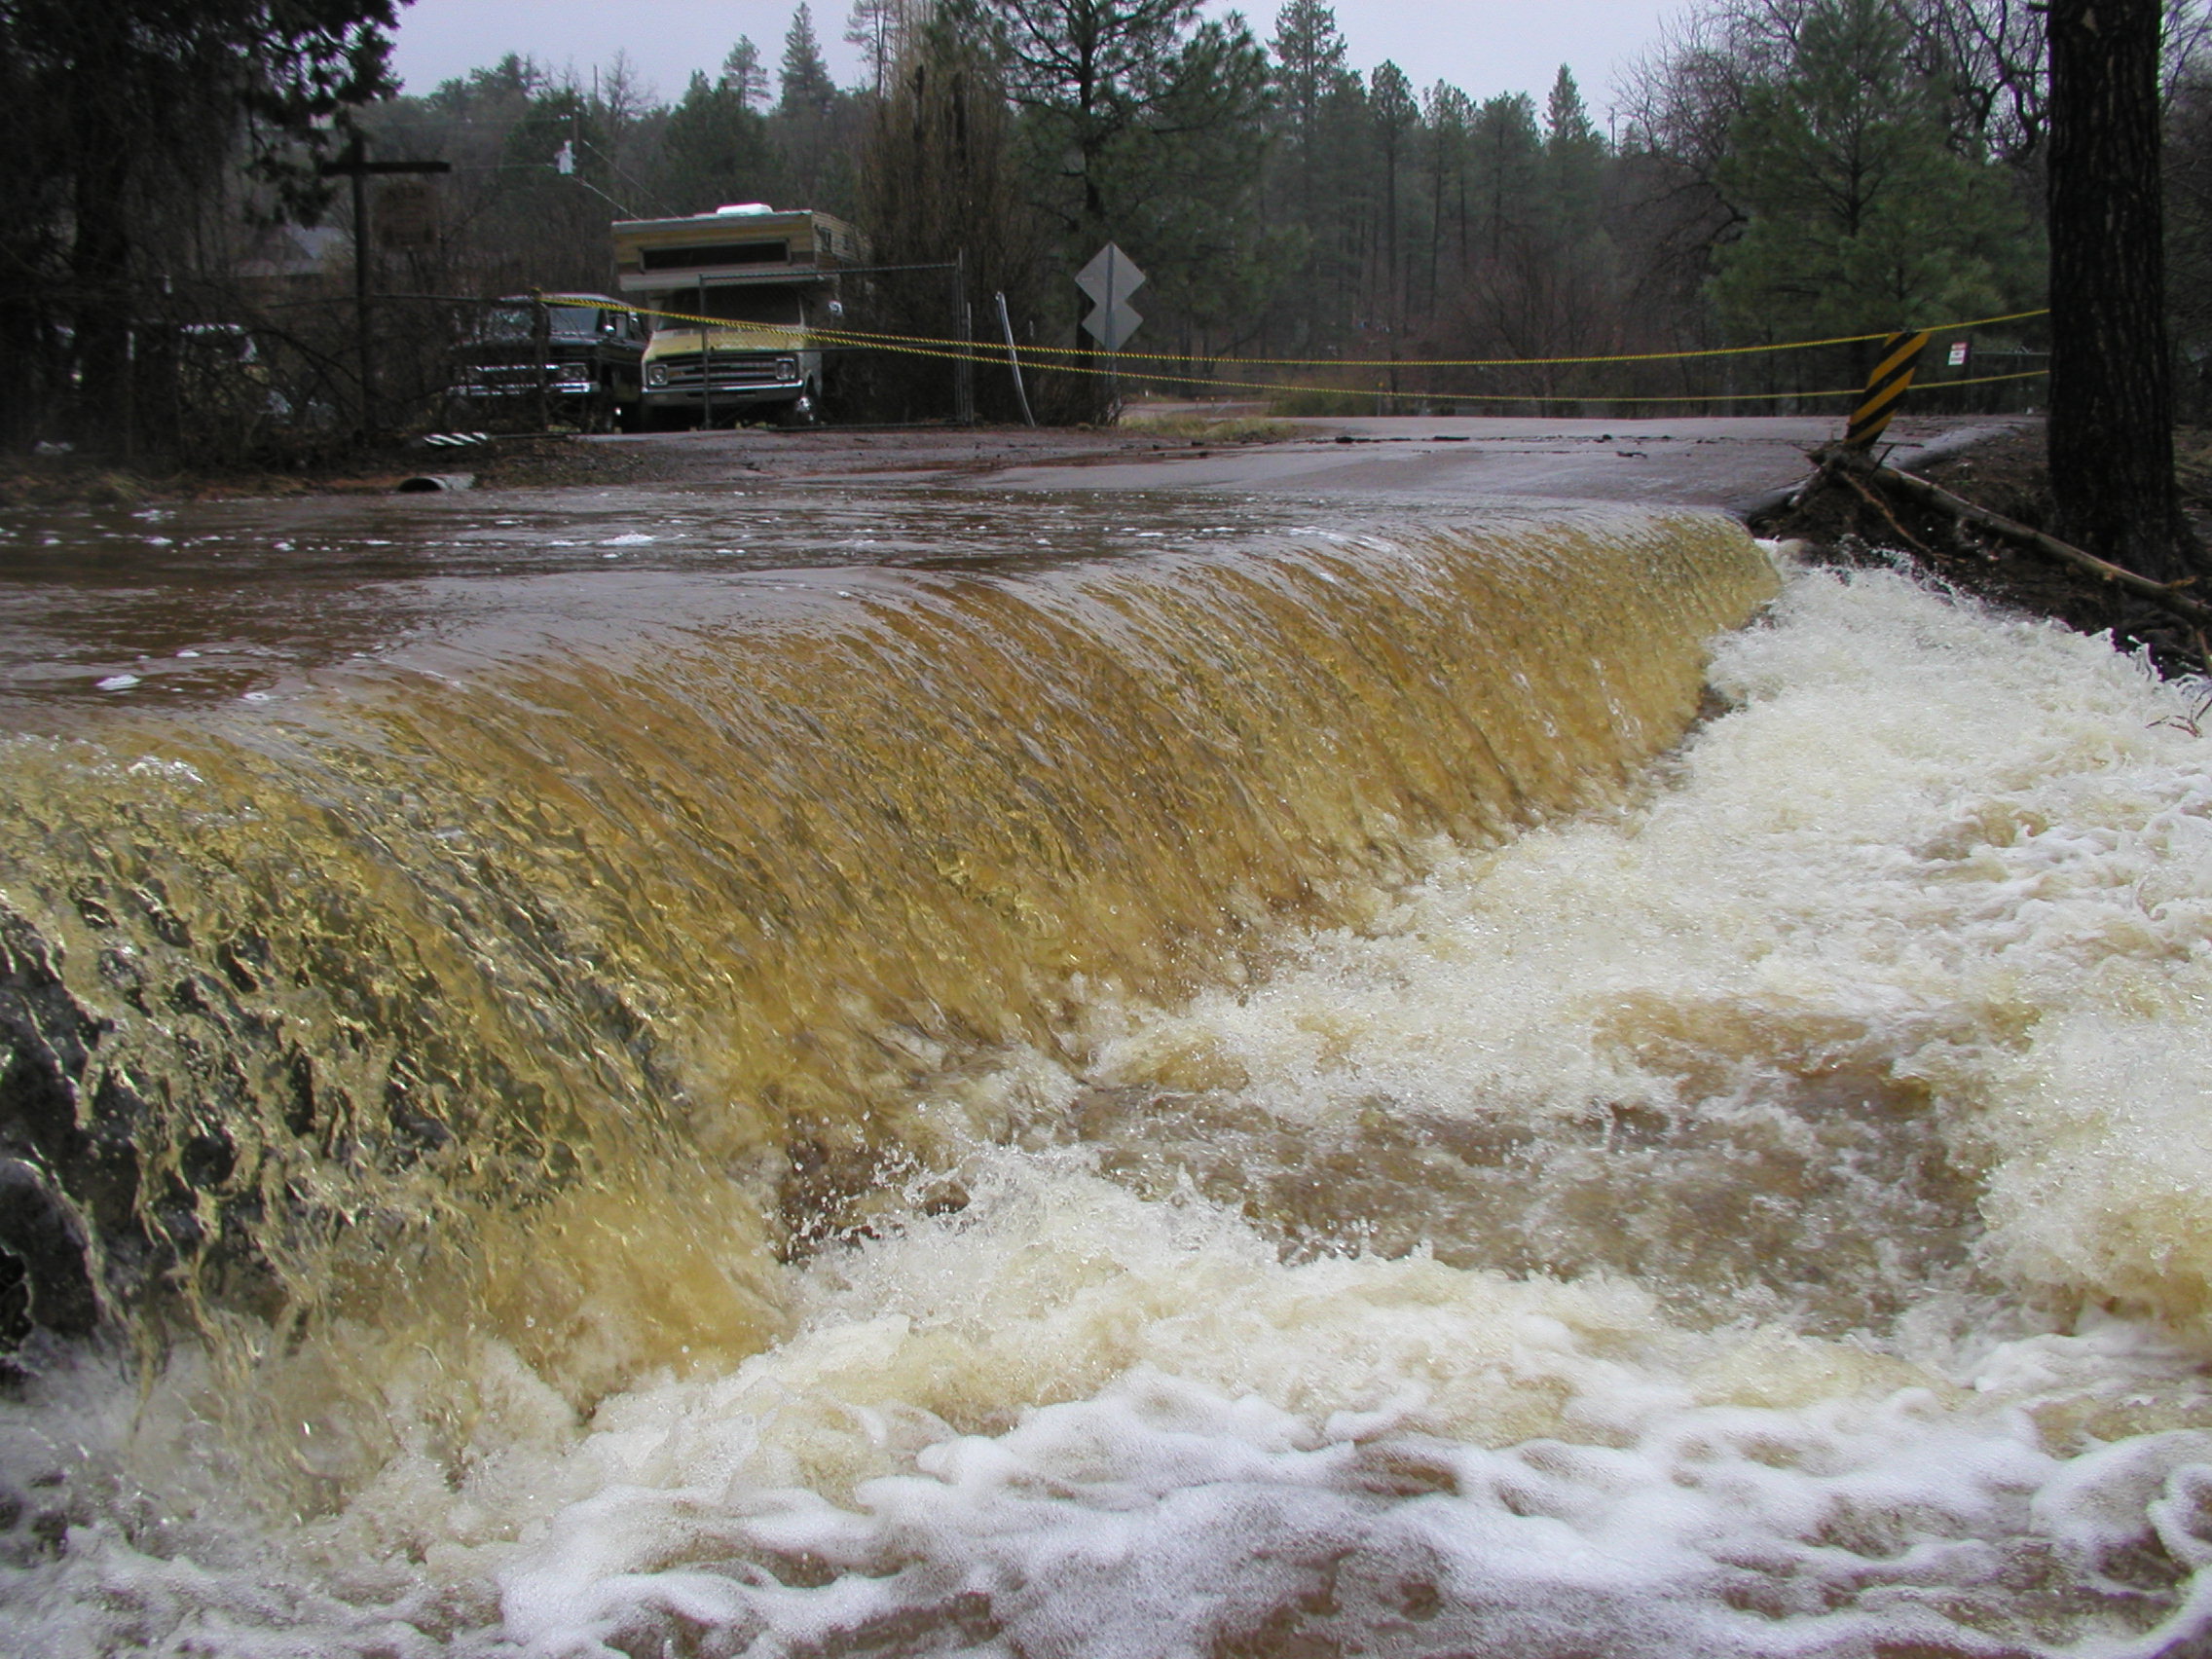
water, river, stream, flood, weather, rapid, arizona, disaster, strawberryaz, watercourse, geological phenomenon